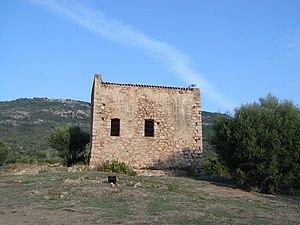
Cet article recense les monuments historiques de la Corse-du-Sud, en France.